Jacobo Árbenz

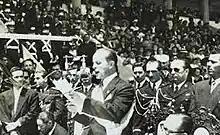
Colonel Jacobo Árbenz Guzmán addressing the crowd at his inauguration as the President of Guatemala in 1951

In his inaugural address, Árbenz promised to convert Guatemala from "a backward country with a predominantly feudal economy into a modern capitalist state". He declared that he intended to reduce dependency on foreign markets and dampen the influence of foreign corporations over Guatemalan politics. He said that he would modernize Guatemala's infrastructure without the aid of foreign capital. Based on advice from the International Bank for Reconstruction and Development, he set out to build more houses, ports, and roads. Árbenz also set out to reform Guatemala's economic institutions; he planned to construct factories, increase mining, expand transportation infrastructure, and expand the banking system. Land reform was the centerpiece of Árbenz's election campaign. The revolutionary organizations that had helped put Árbenz in power kept constant pressure on him to live up to his campaign promises regarding land reform. Agrarian reform was one of the areas of policy which the Arévalo administration had not ventured into; when Árbenz took office, only 2% of the population owned 70% of the land.